Haji Musa Khan

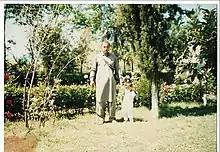
Musa Khan with his grandson Imran khan (1992)

Haji Musa Khan was assassinated by Militants on 21 August 2008. Taliban spokesman Muslim Khan claimed responsibility for killing Musa Khan.